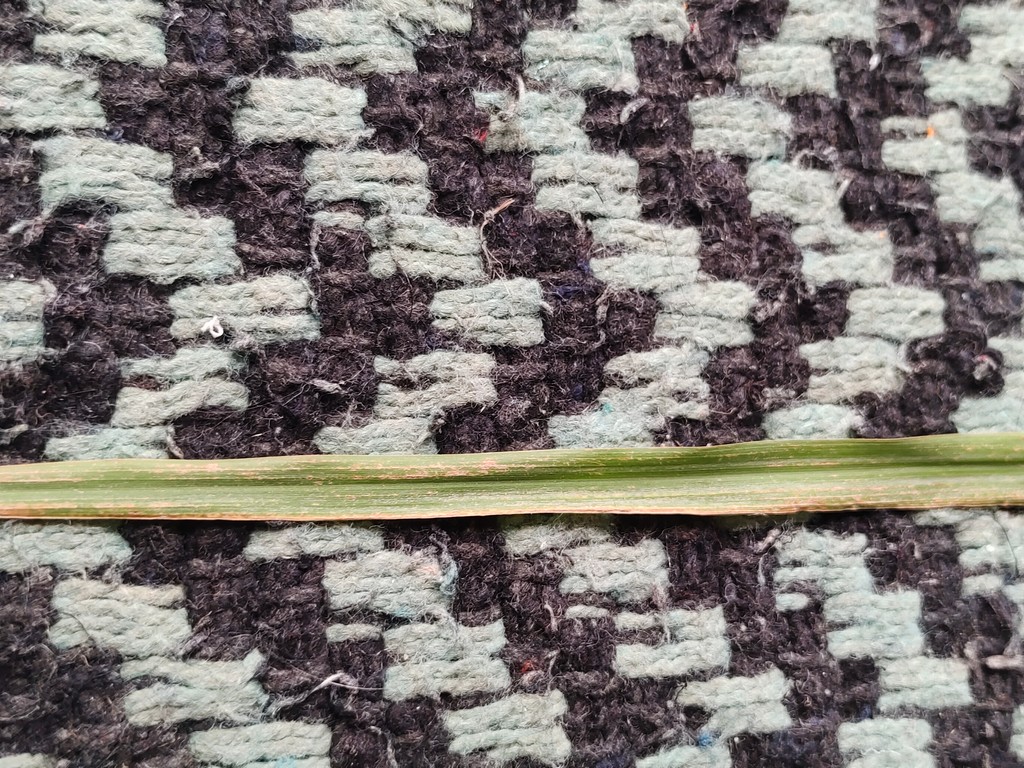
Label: Unhealthy